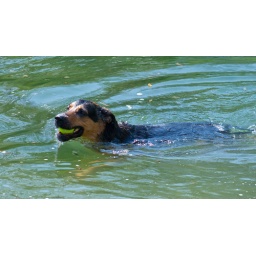
Fun dog in the lake with a ball